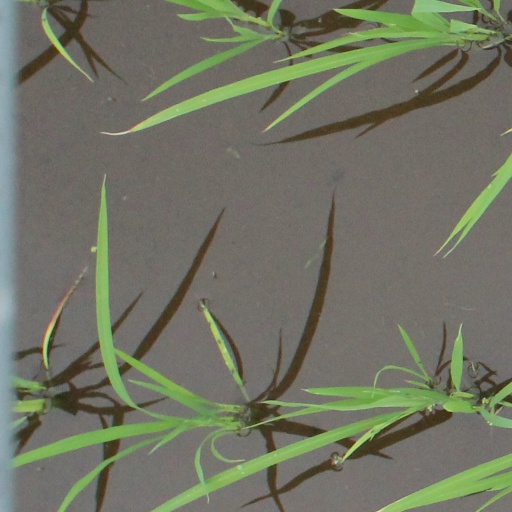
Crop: rice